Ramakrishna Mission Sevashrama, Kankhal

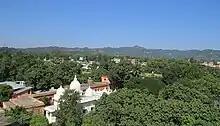
A Panoramic View of the Sevashrama

The Sevashrama in 2011-12 has treated more than 7000 in patients and more than 600,000 outdoor patients. This centre, a branch centre of Ramakrishna Mission, Belur, Kolkata is governed by a Managing Committee appointed by the Governing Body of Ramakrishna Mission. The Secretary of this Managing Committee functions as the head of that branch. It has got 150 beds for in patients, two fully equipped operation theatres, two fully equipped ambulances, one mobile medical unit, an emergency unit, neo natal department, maternity department, ophthalmology department, dental department, blood bank, physiotherapy, orthopedics, ultrasonography unit, X-Ray unit, a fully equipped ICCU and medical shop and caters to poor patients from all over India. More than 70% of the above patients are utterly poor, abandoned by their families and have no means to go anywhere for treatment. Free cataract operations are also performed here. The hospital also specialized in treating Tuberculosis patients since its inception.